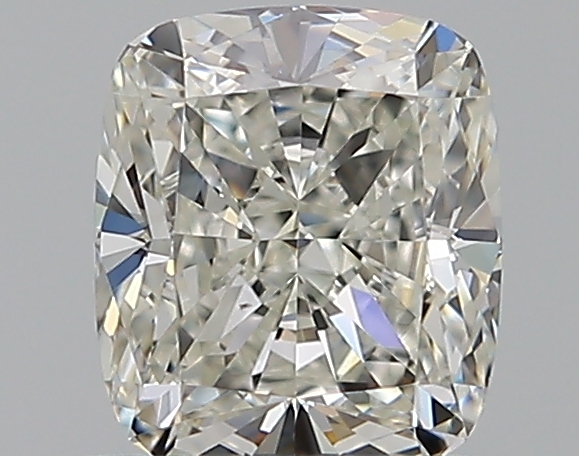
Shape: cushion
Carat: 0.81
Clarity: VS1
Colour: I
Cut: EX
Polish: VG
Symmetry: VG
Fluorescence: N
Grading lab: GIA
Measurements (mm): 5.65 x 4.92 x 3.34